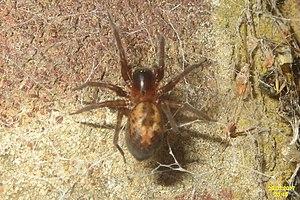
Amaurobius similis est une espèce d'araignées aranéomorphes de la famille des Amaurobiidae.